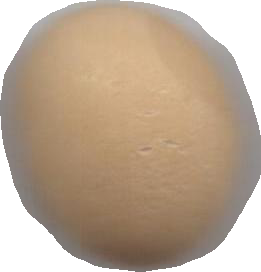
Variety: Grobogan